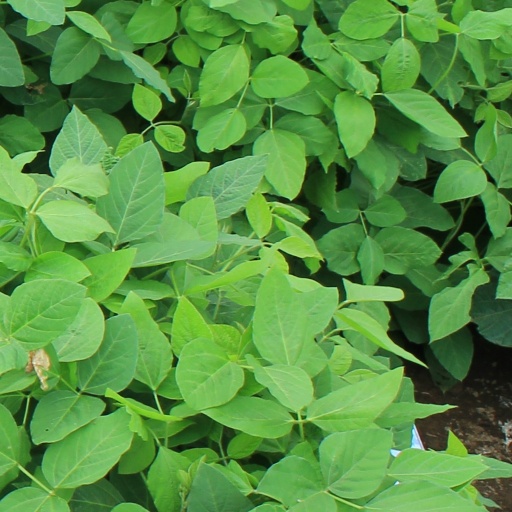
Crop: soybean